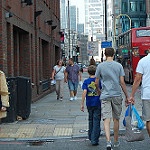
Label: street